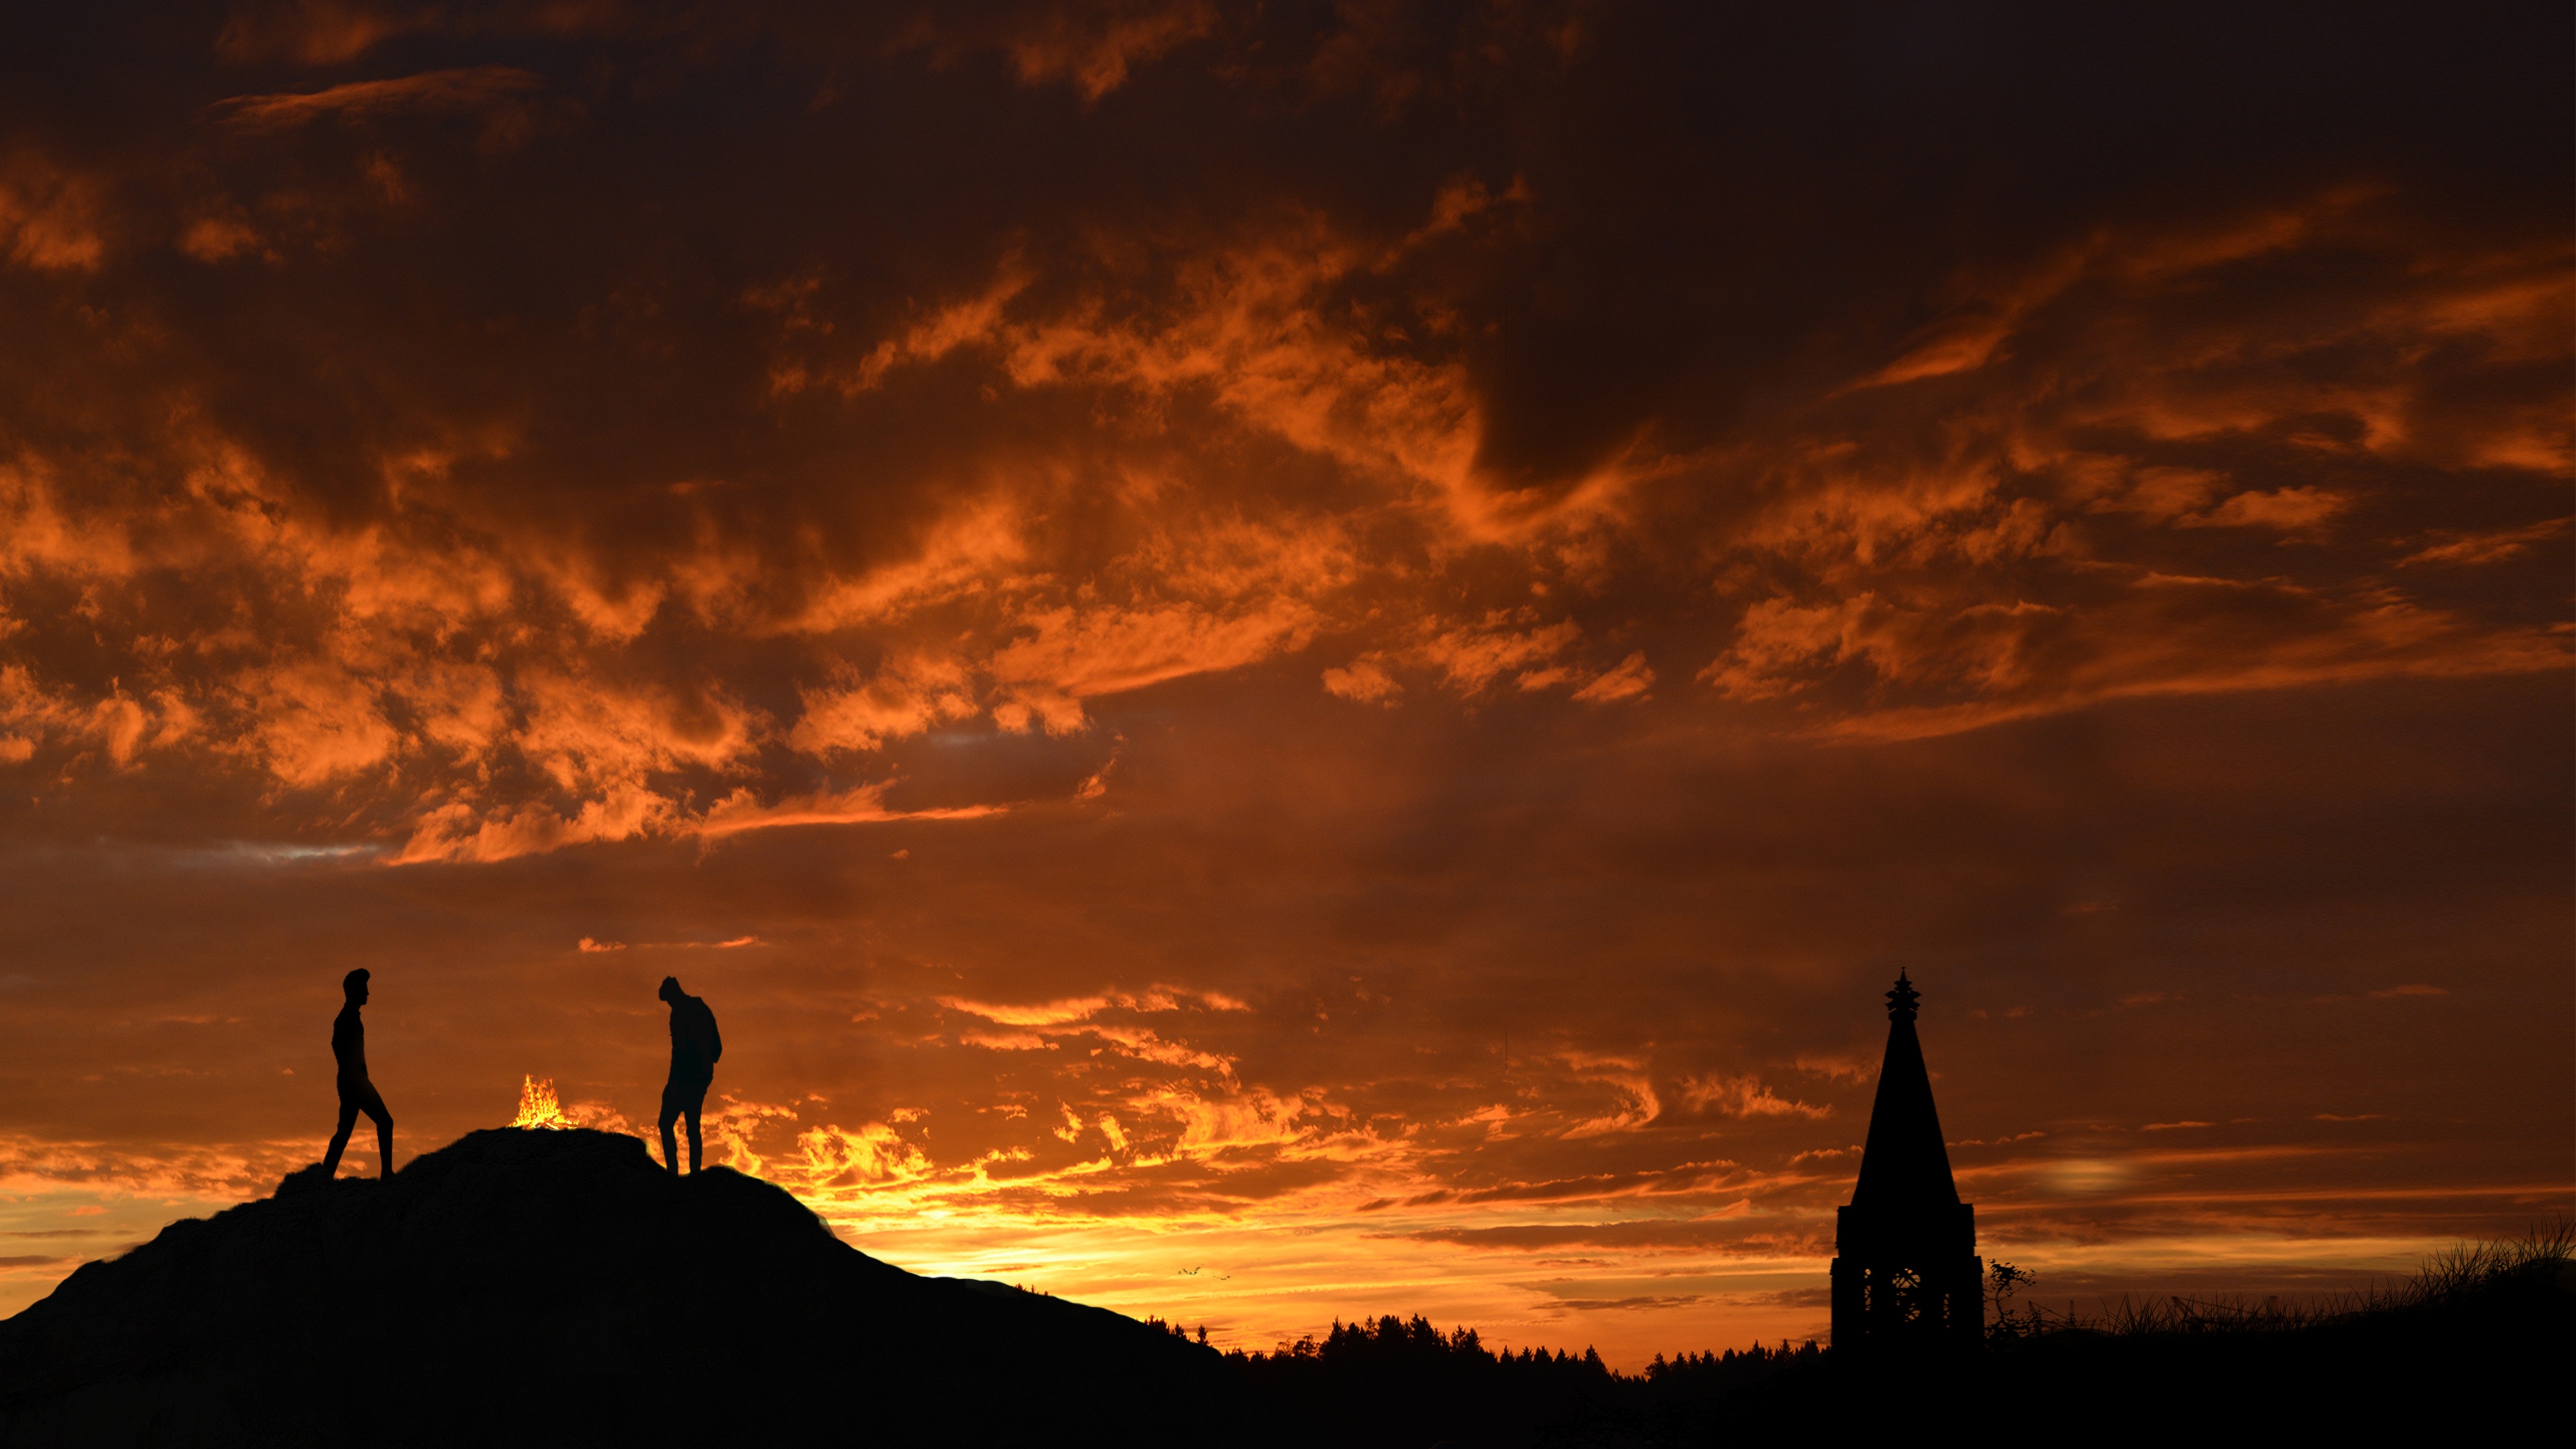
landscape, nature, grass, horizon, silhouette, mountain, cloud, sky, sun, sunrise, sunset, hiking, photography, sunlight, morning, hill, adventure, view, dawn, atmosphere, summer, travel, dusk, evening, climbing, camping, tourism, outdoors, clouds, friends, design, camp, wallpaper, afterglow, sunset photography, hill top, red sky at morning, landscape art, digital content, silhouette art, living life, yatheesh arts